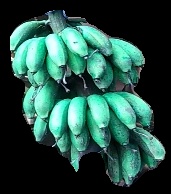
Variety: rasbale
Grade: grade3